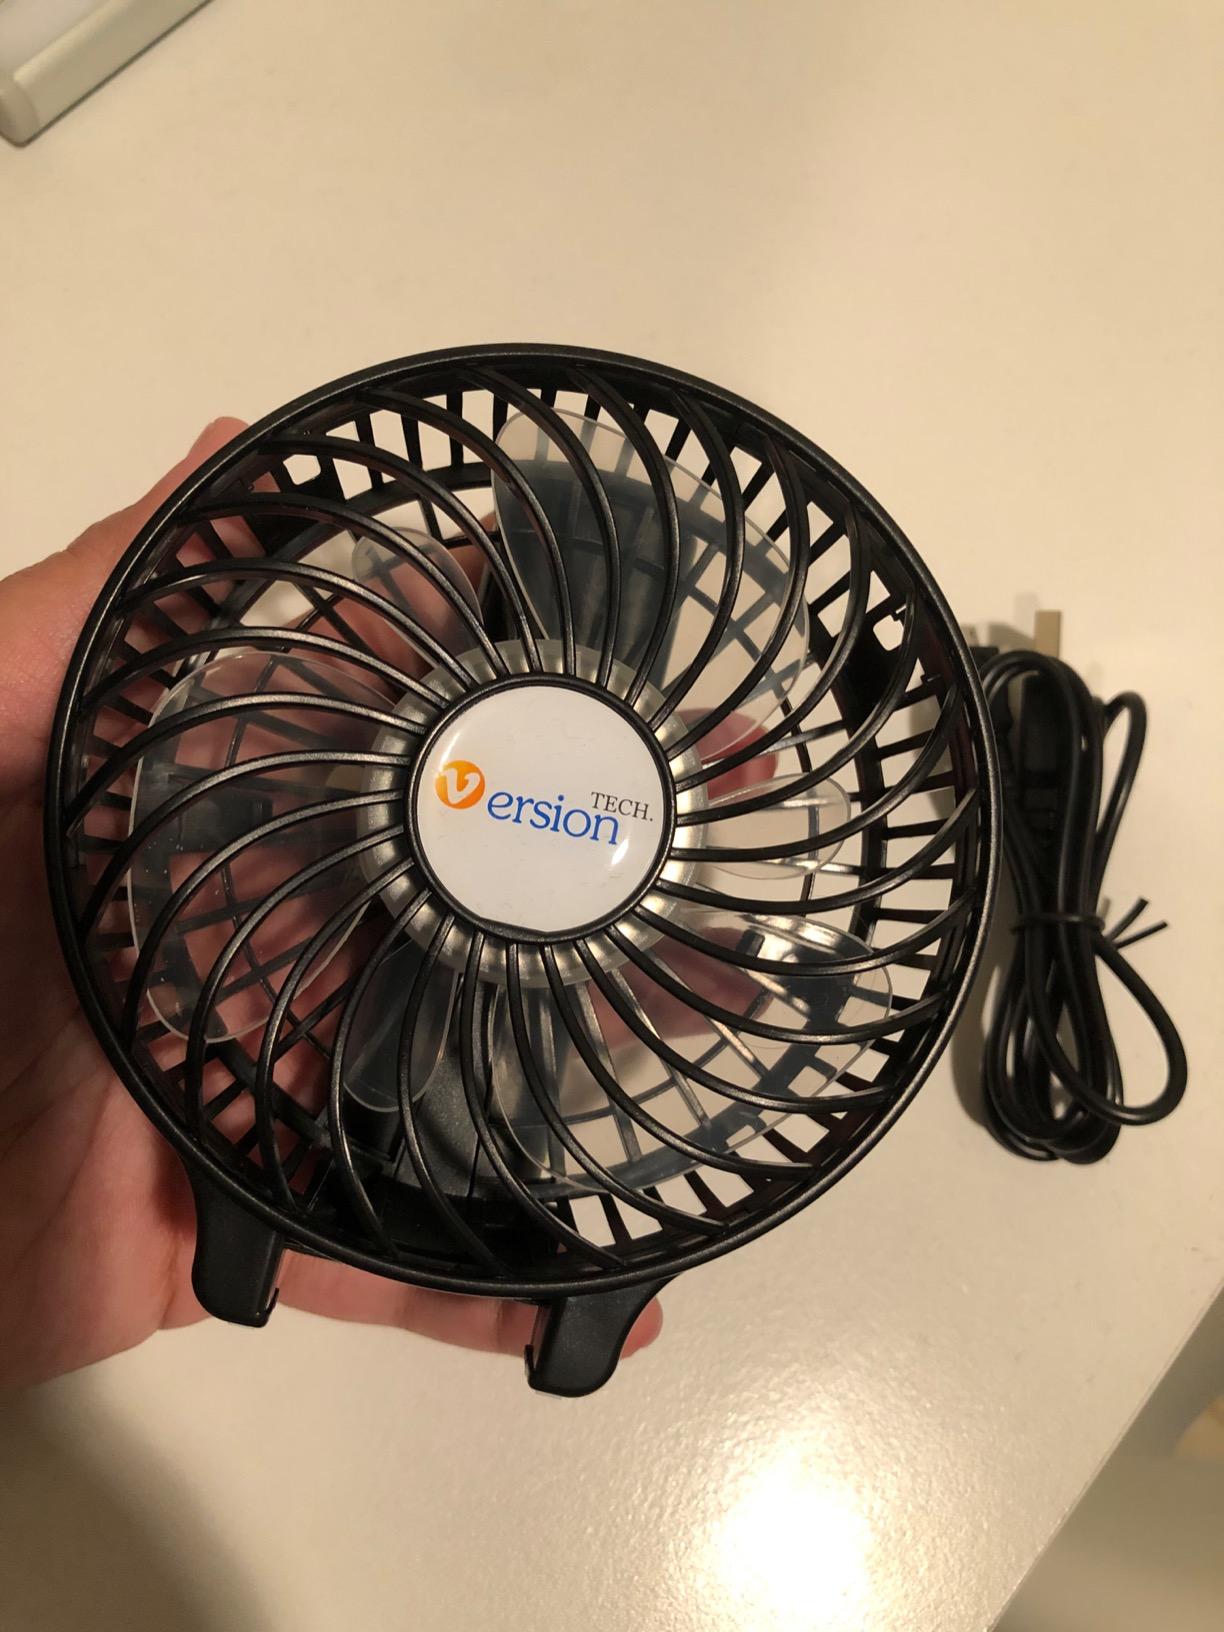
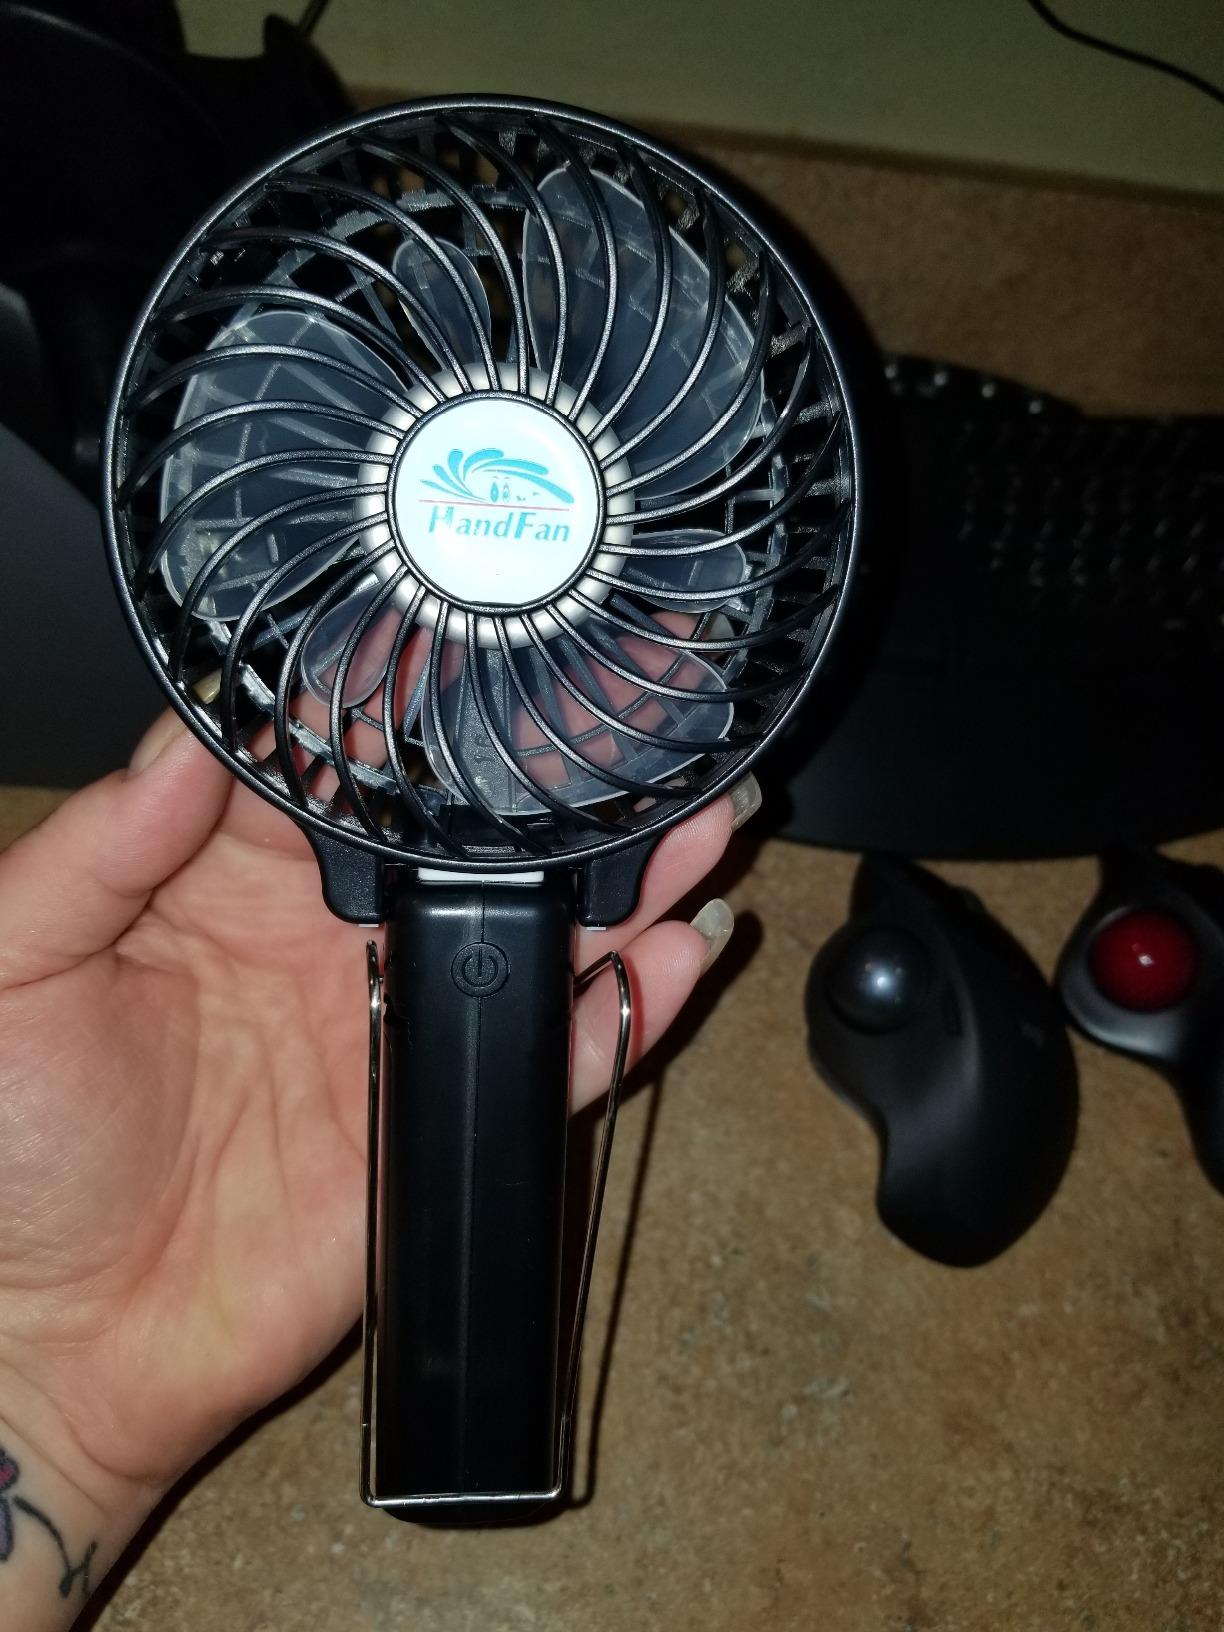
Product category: fan
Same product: yes